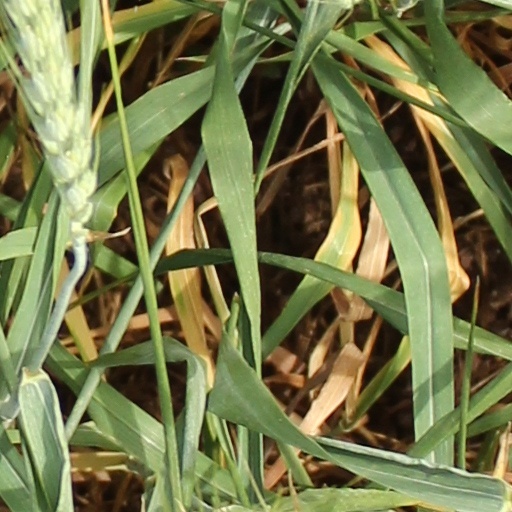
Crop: wheat